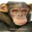
Label: chimpanzee